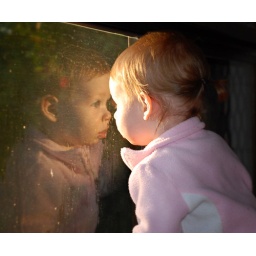
Ashlee looking out the bedroom window in afternoon light.